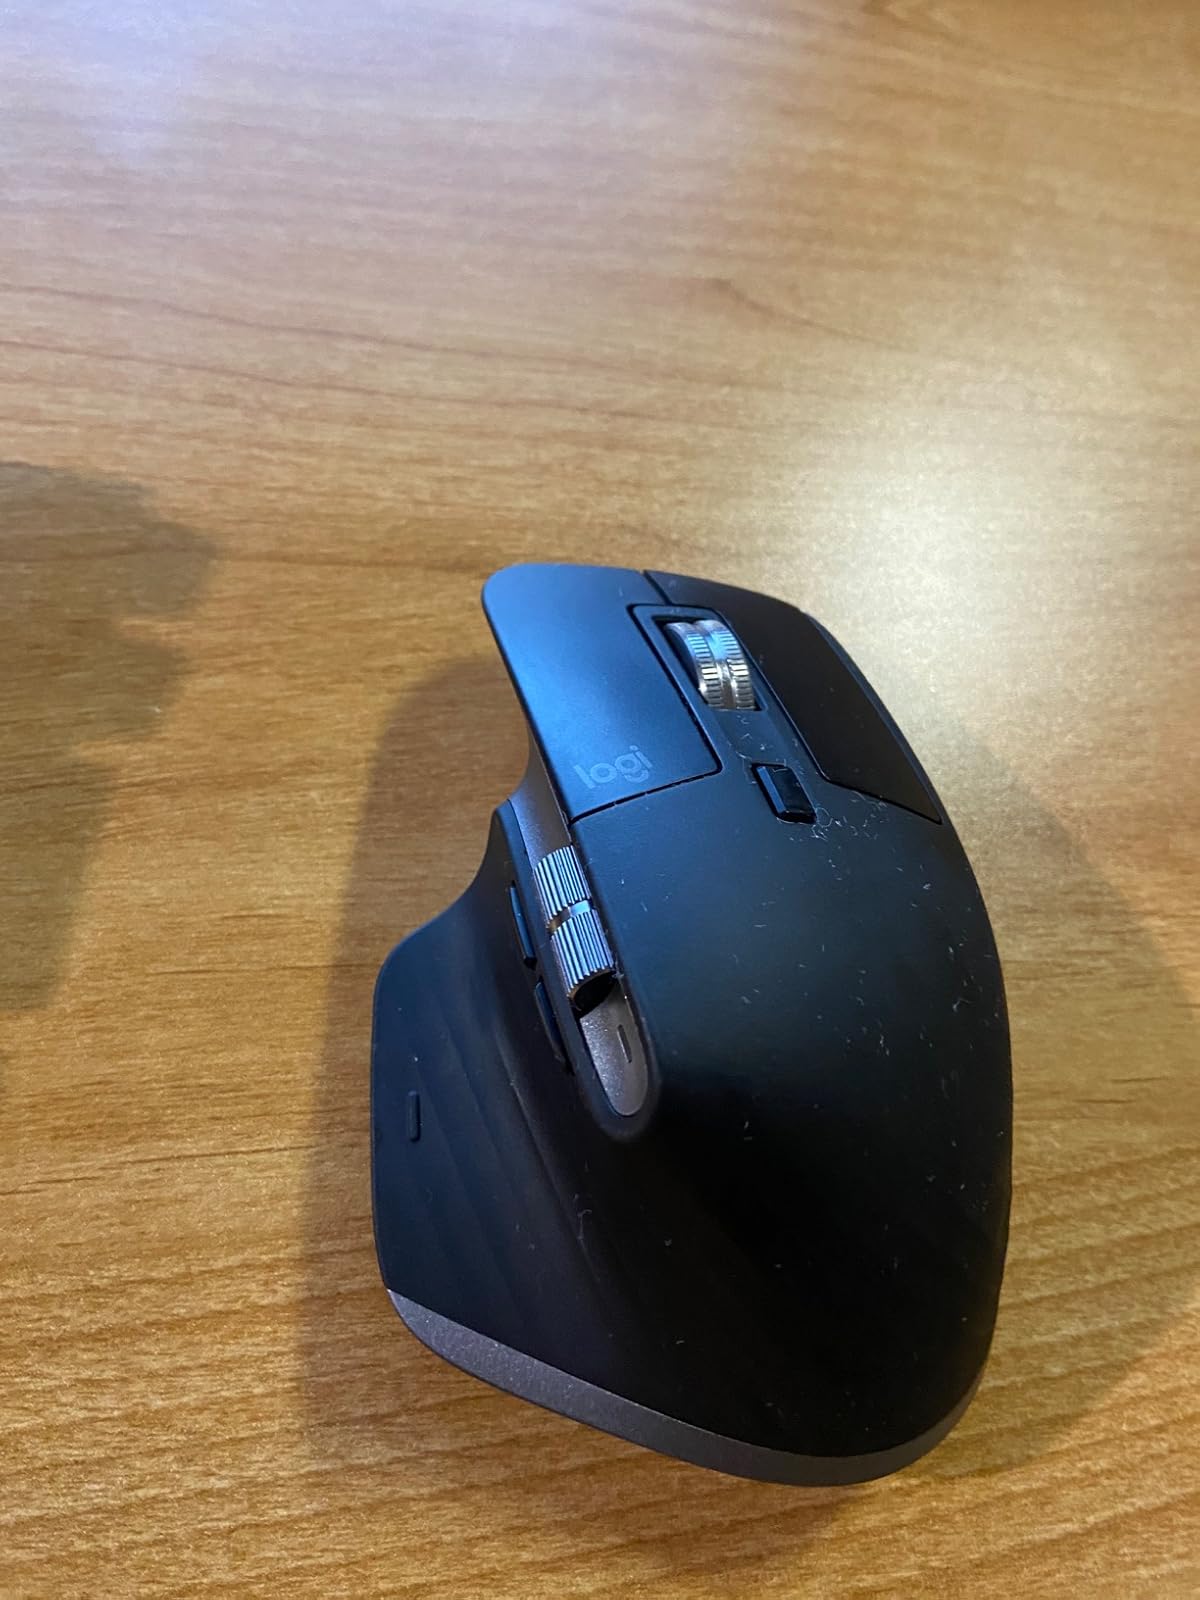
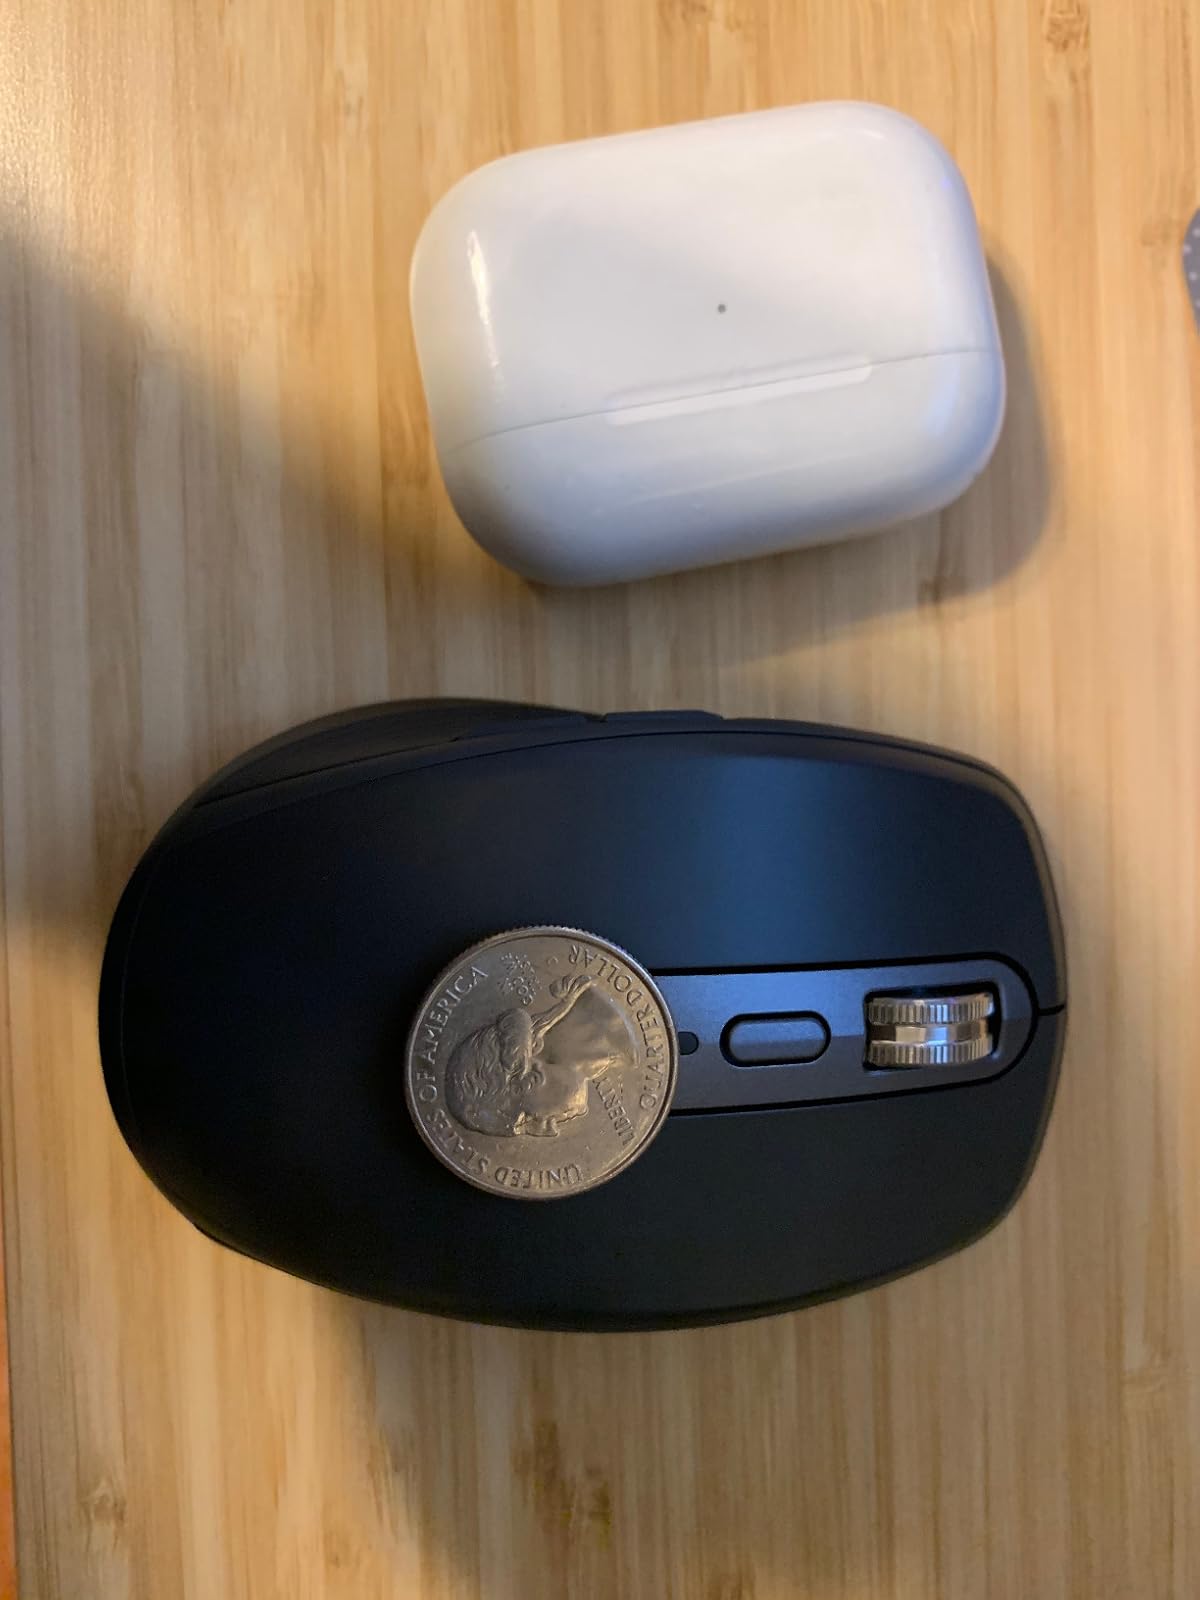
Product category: mouse
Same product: no